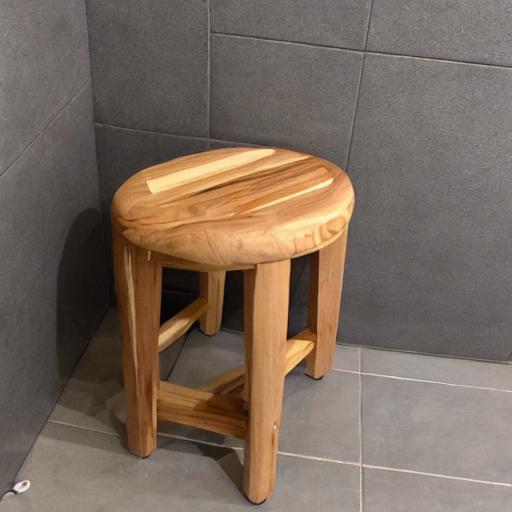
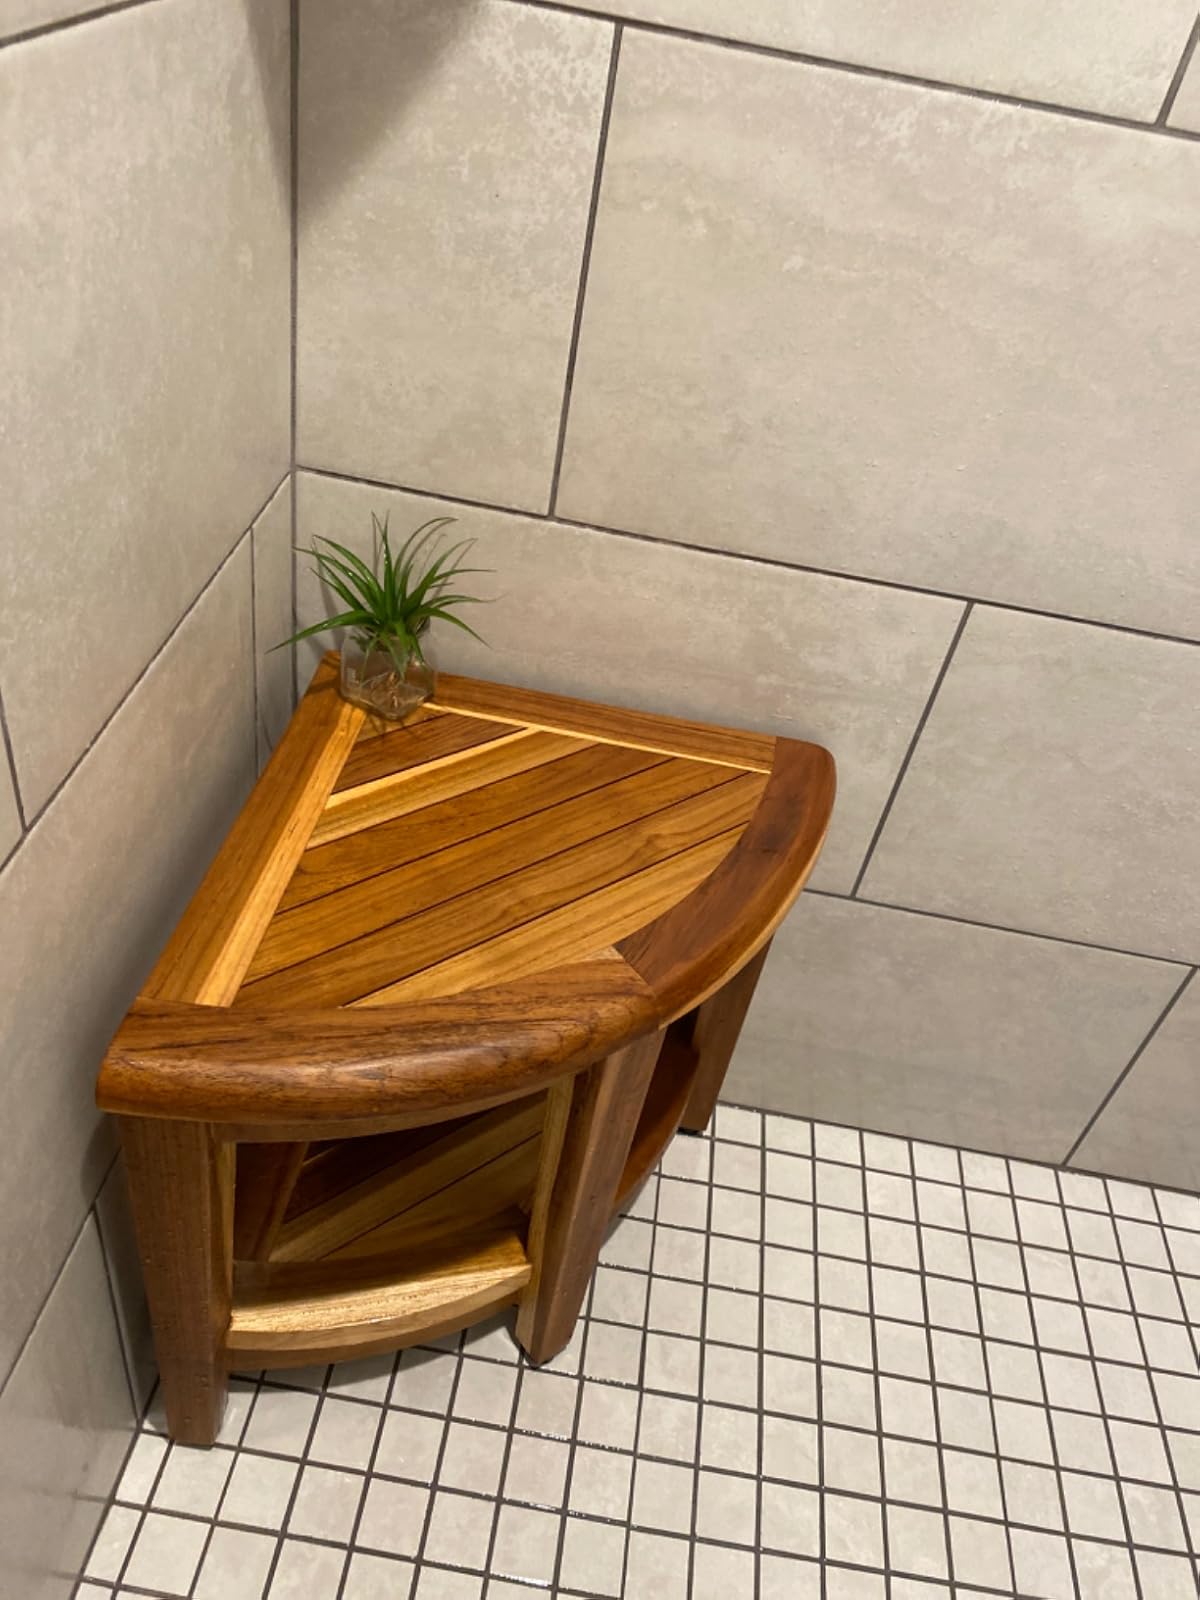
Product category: stool
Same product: no